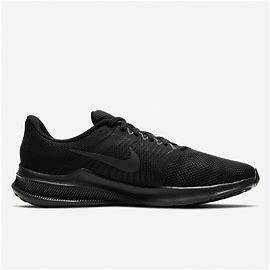
Brand: Nike
Model: Downshifter 11